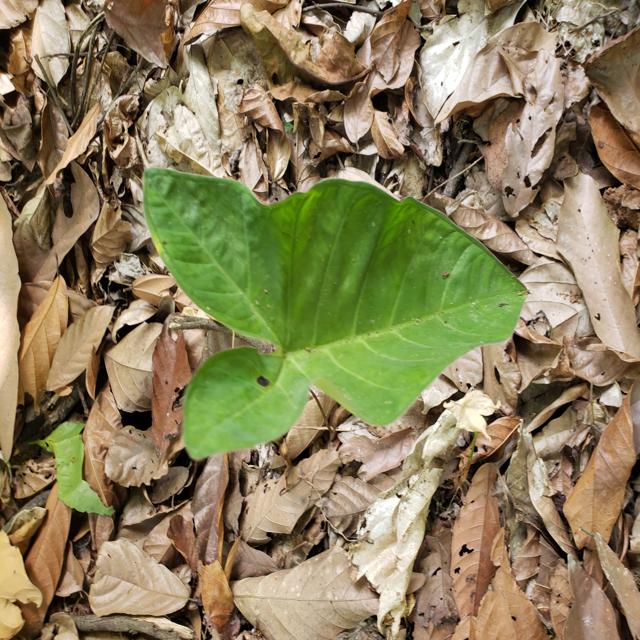
Label: Healthy